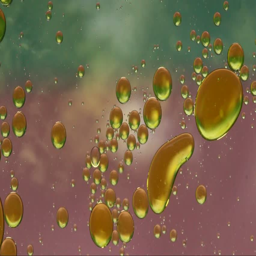
oil in water abstract circles on a colorful pink and blue background